Vehicle registration plates of China

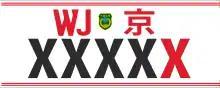
Sample of a 2012 series CAPF plates (Replaced by the 2019 series as of Oct 2019)

The plates’ combination of the Chinese People's Armed Police Force ("") begins with the pinyin "wujing" abbreviation WJ.